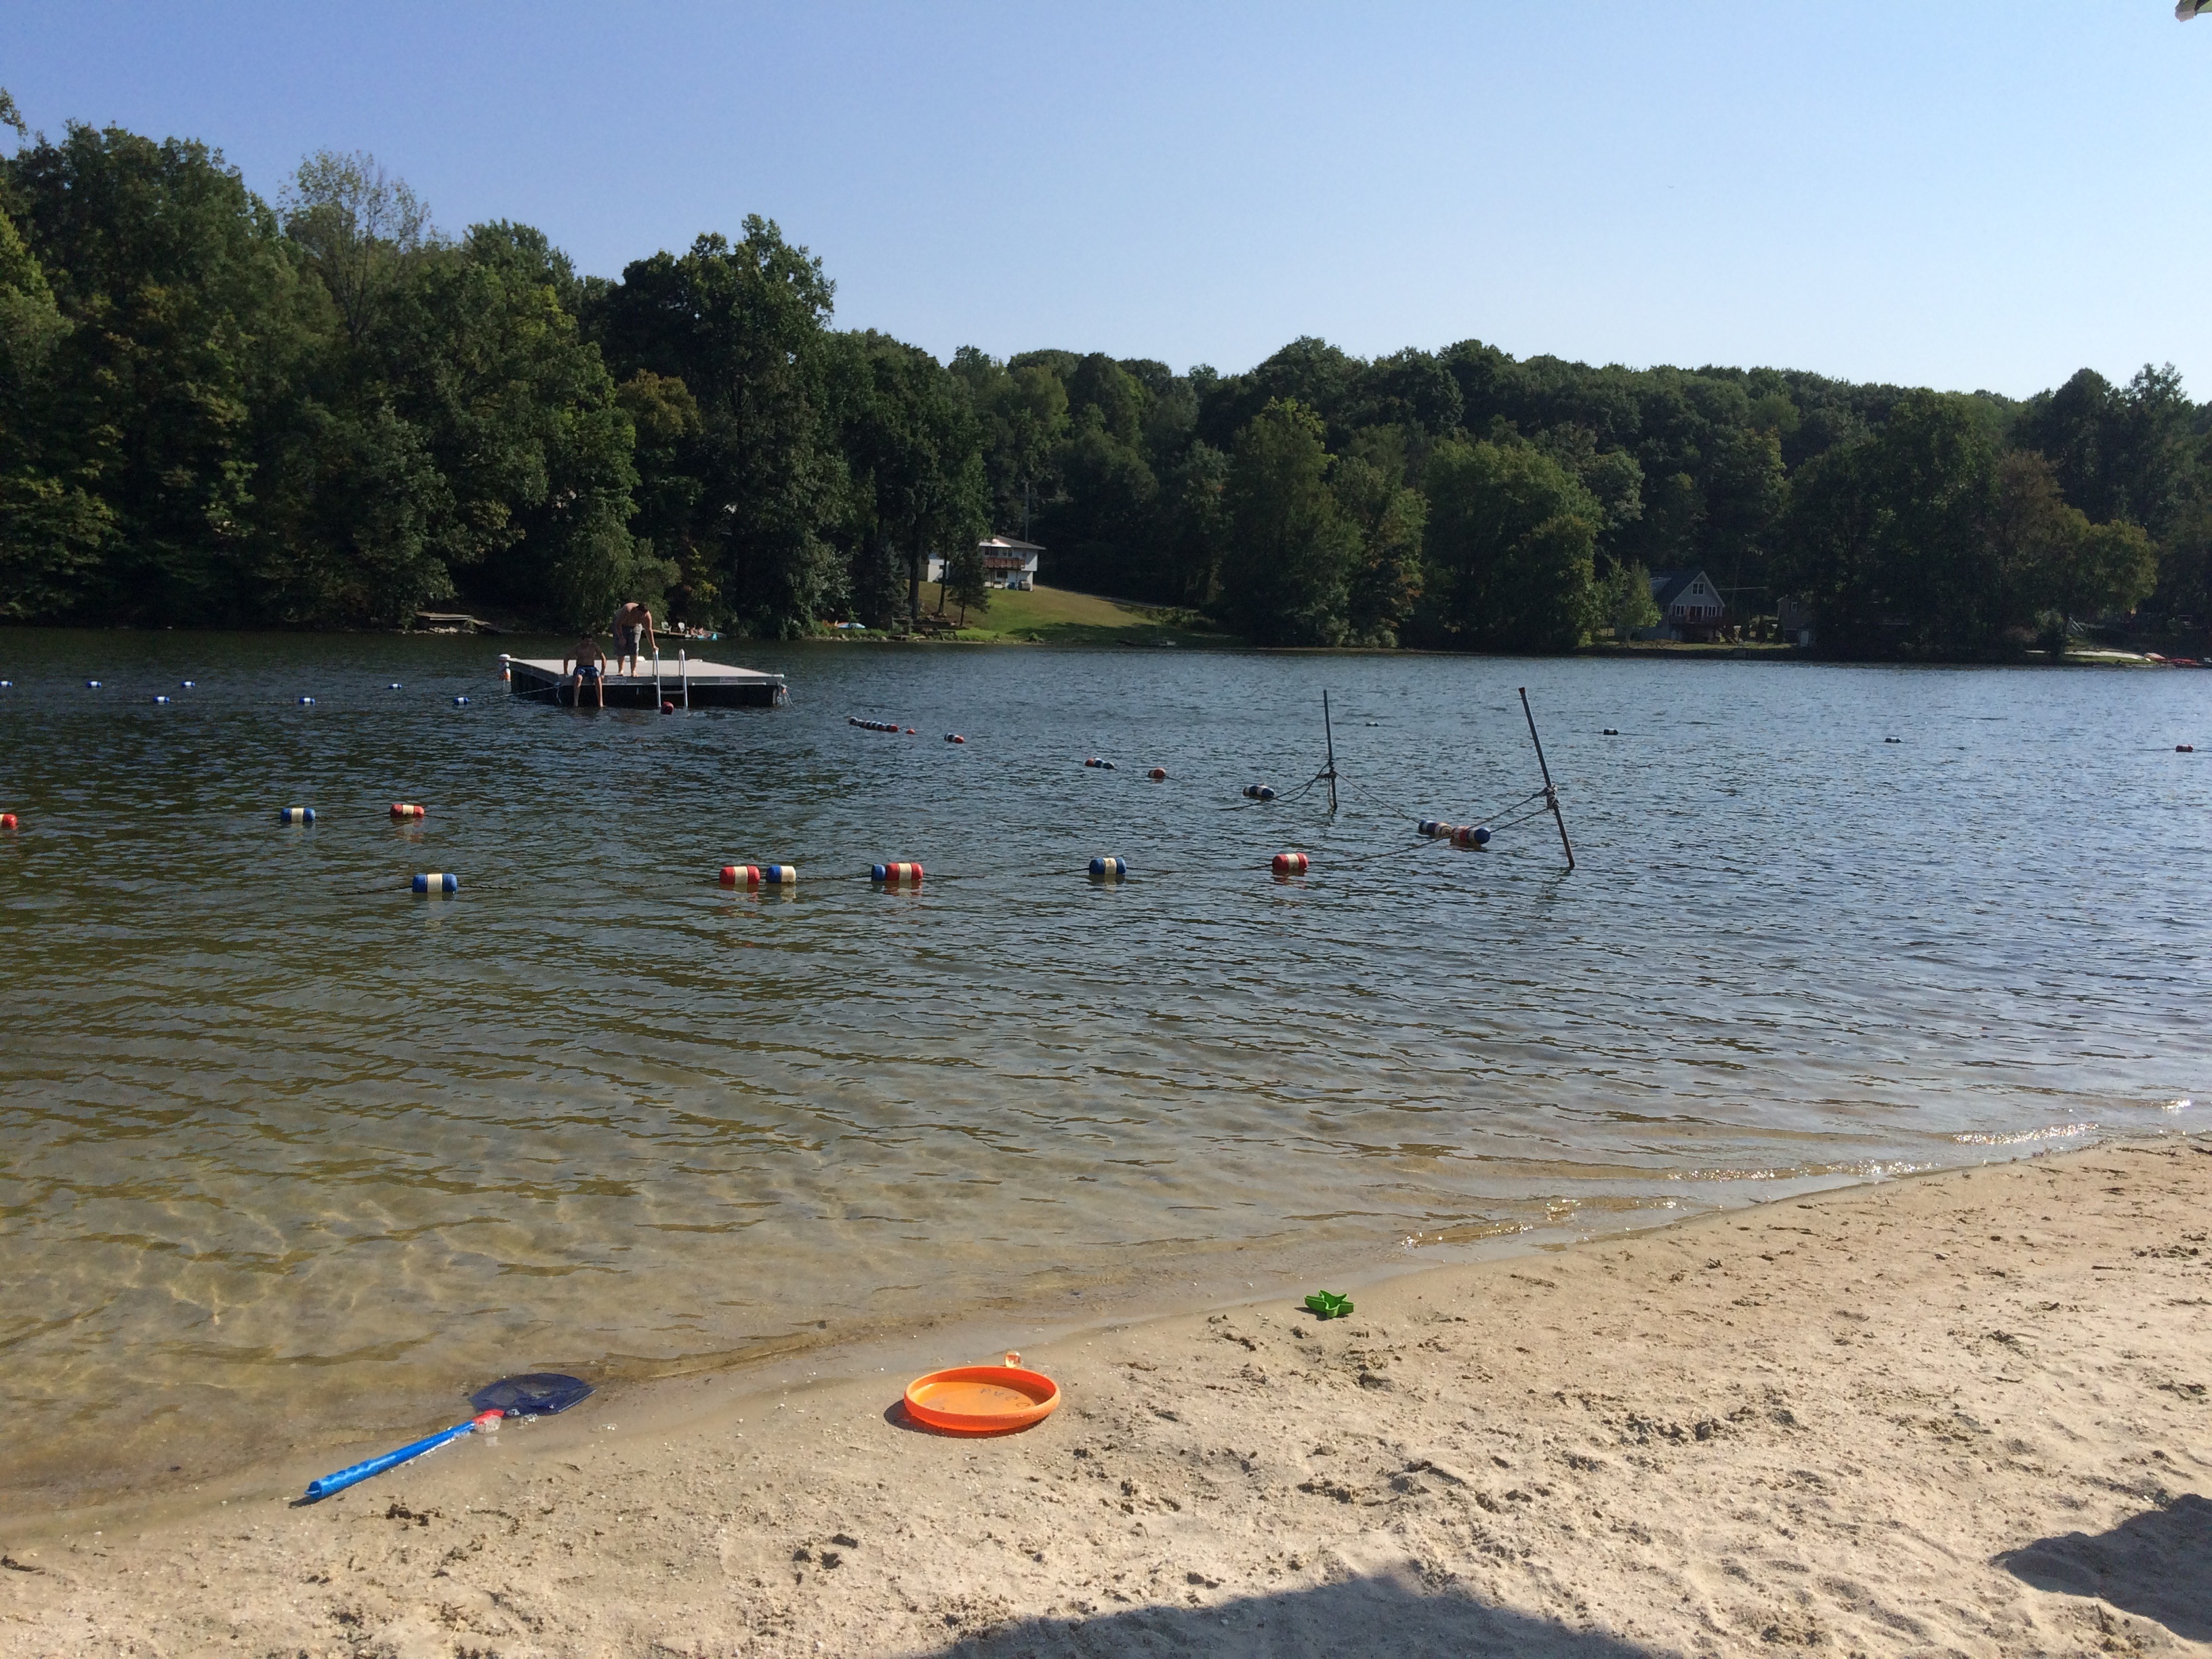
beach, sea, water, shore, lake, river, paddle, vehicle, bay, reservoir, body of water, boating